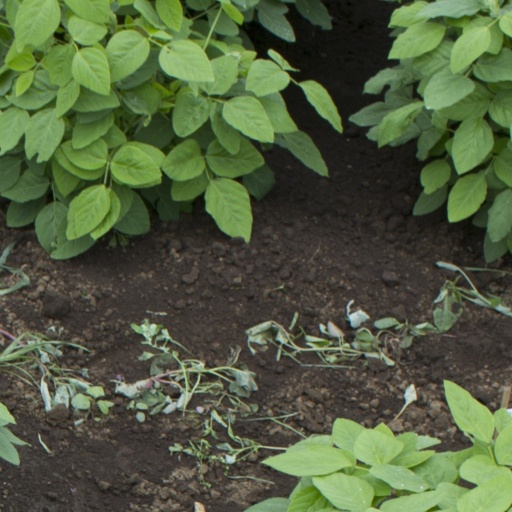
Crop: soybean